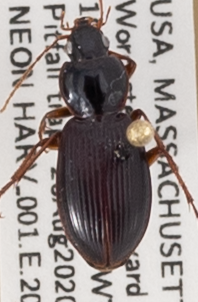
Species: Synuchus impunctatus
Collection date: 2020-08-26
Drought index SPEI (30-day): -1.77
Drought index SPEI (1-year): -1.13
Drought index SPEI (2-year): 0.198